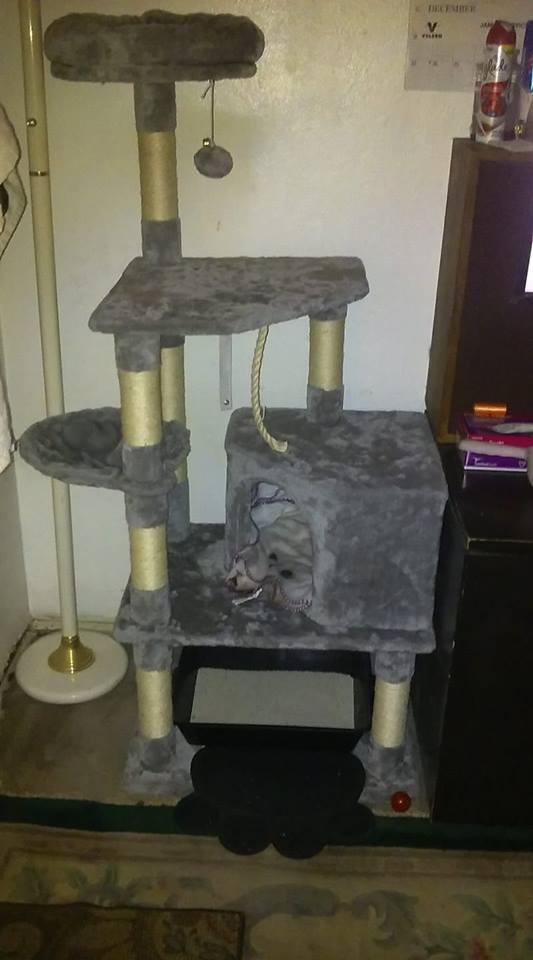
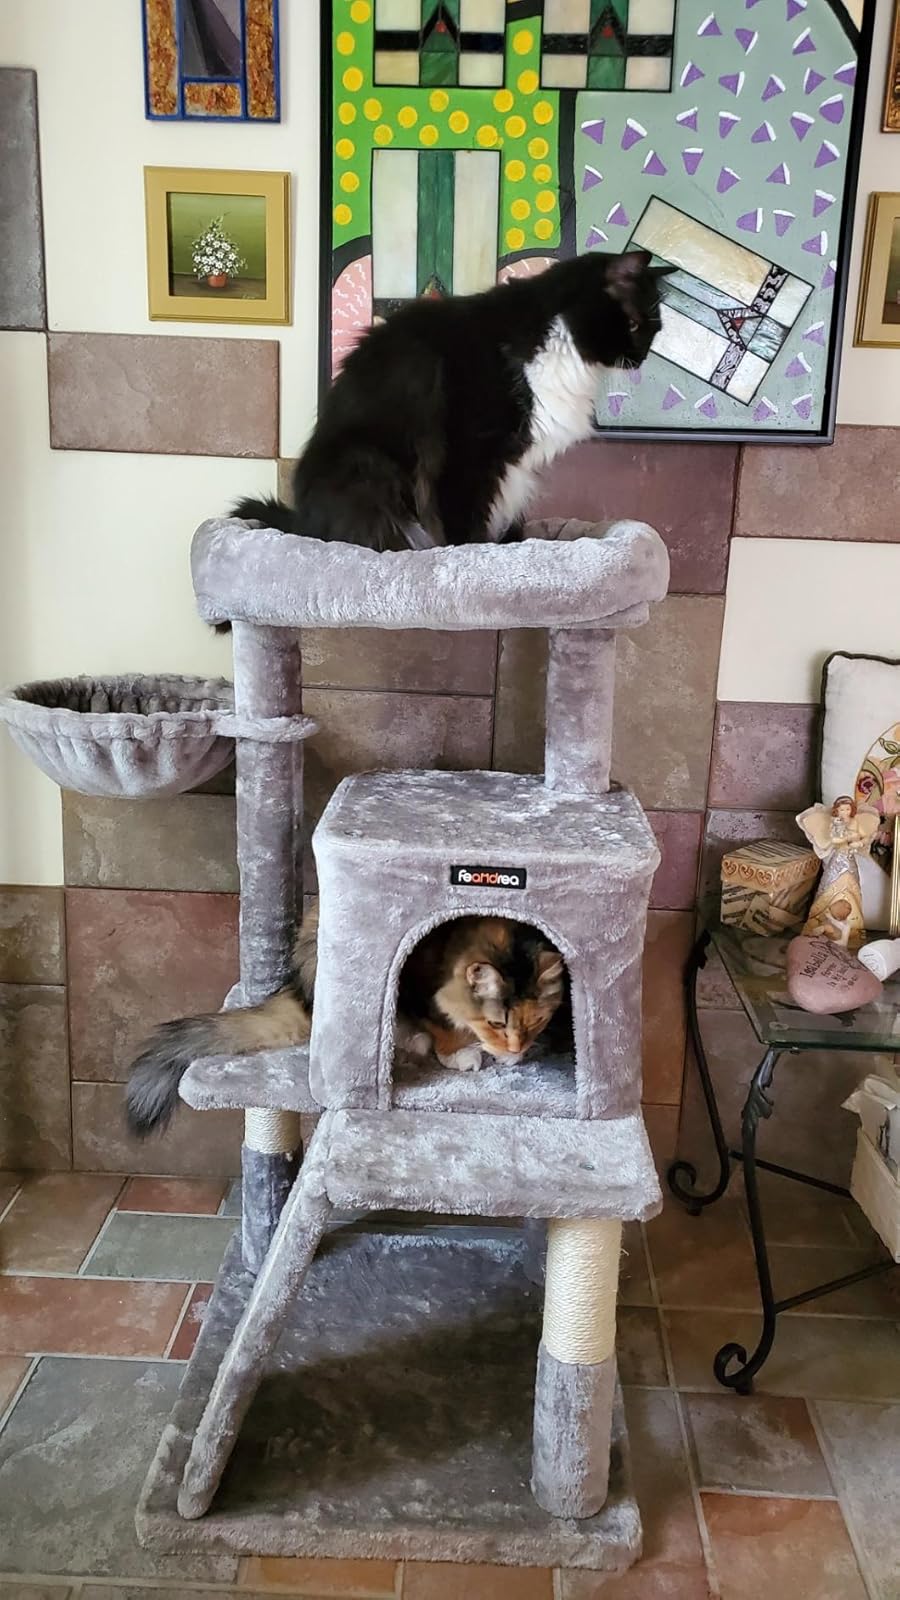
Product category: items_cat tree
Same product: no